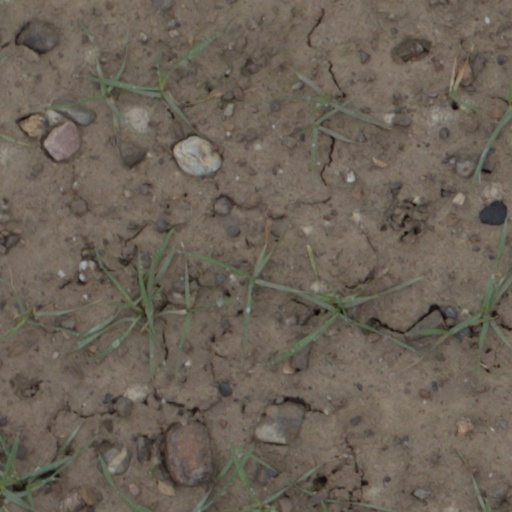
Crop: wheat